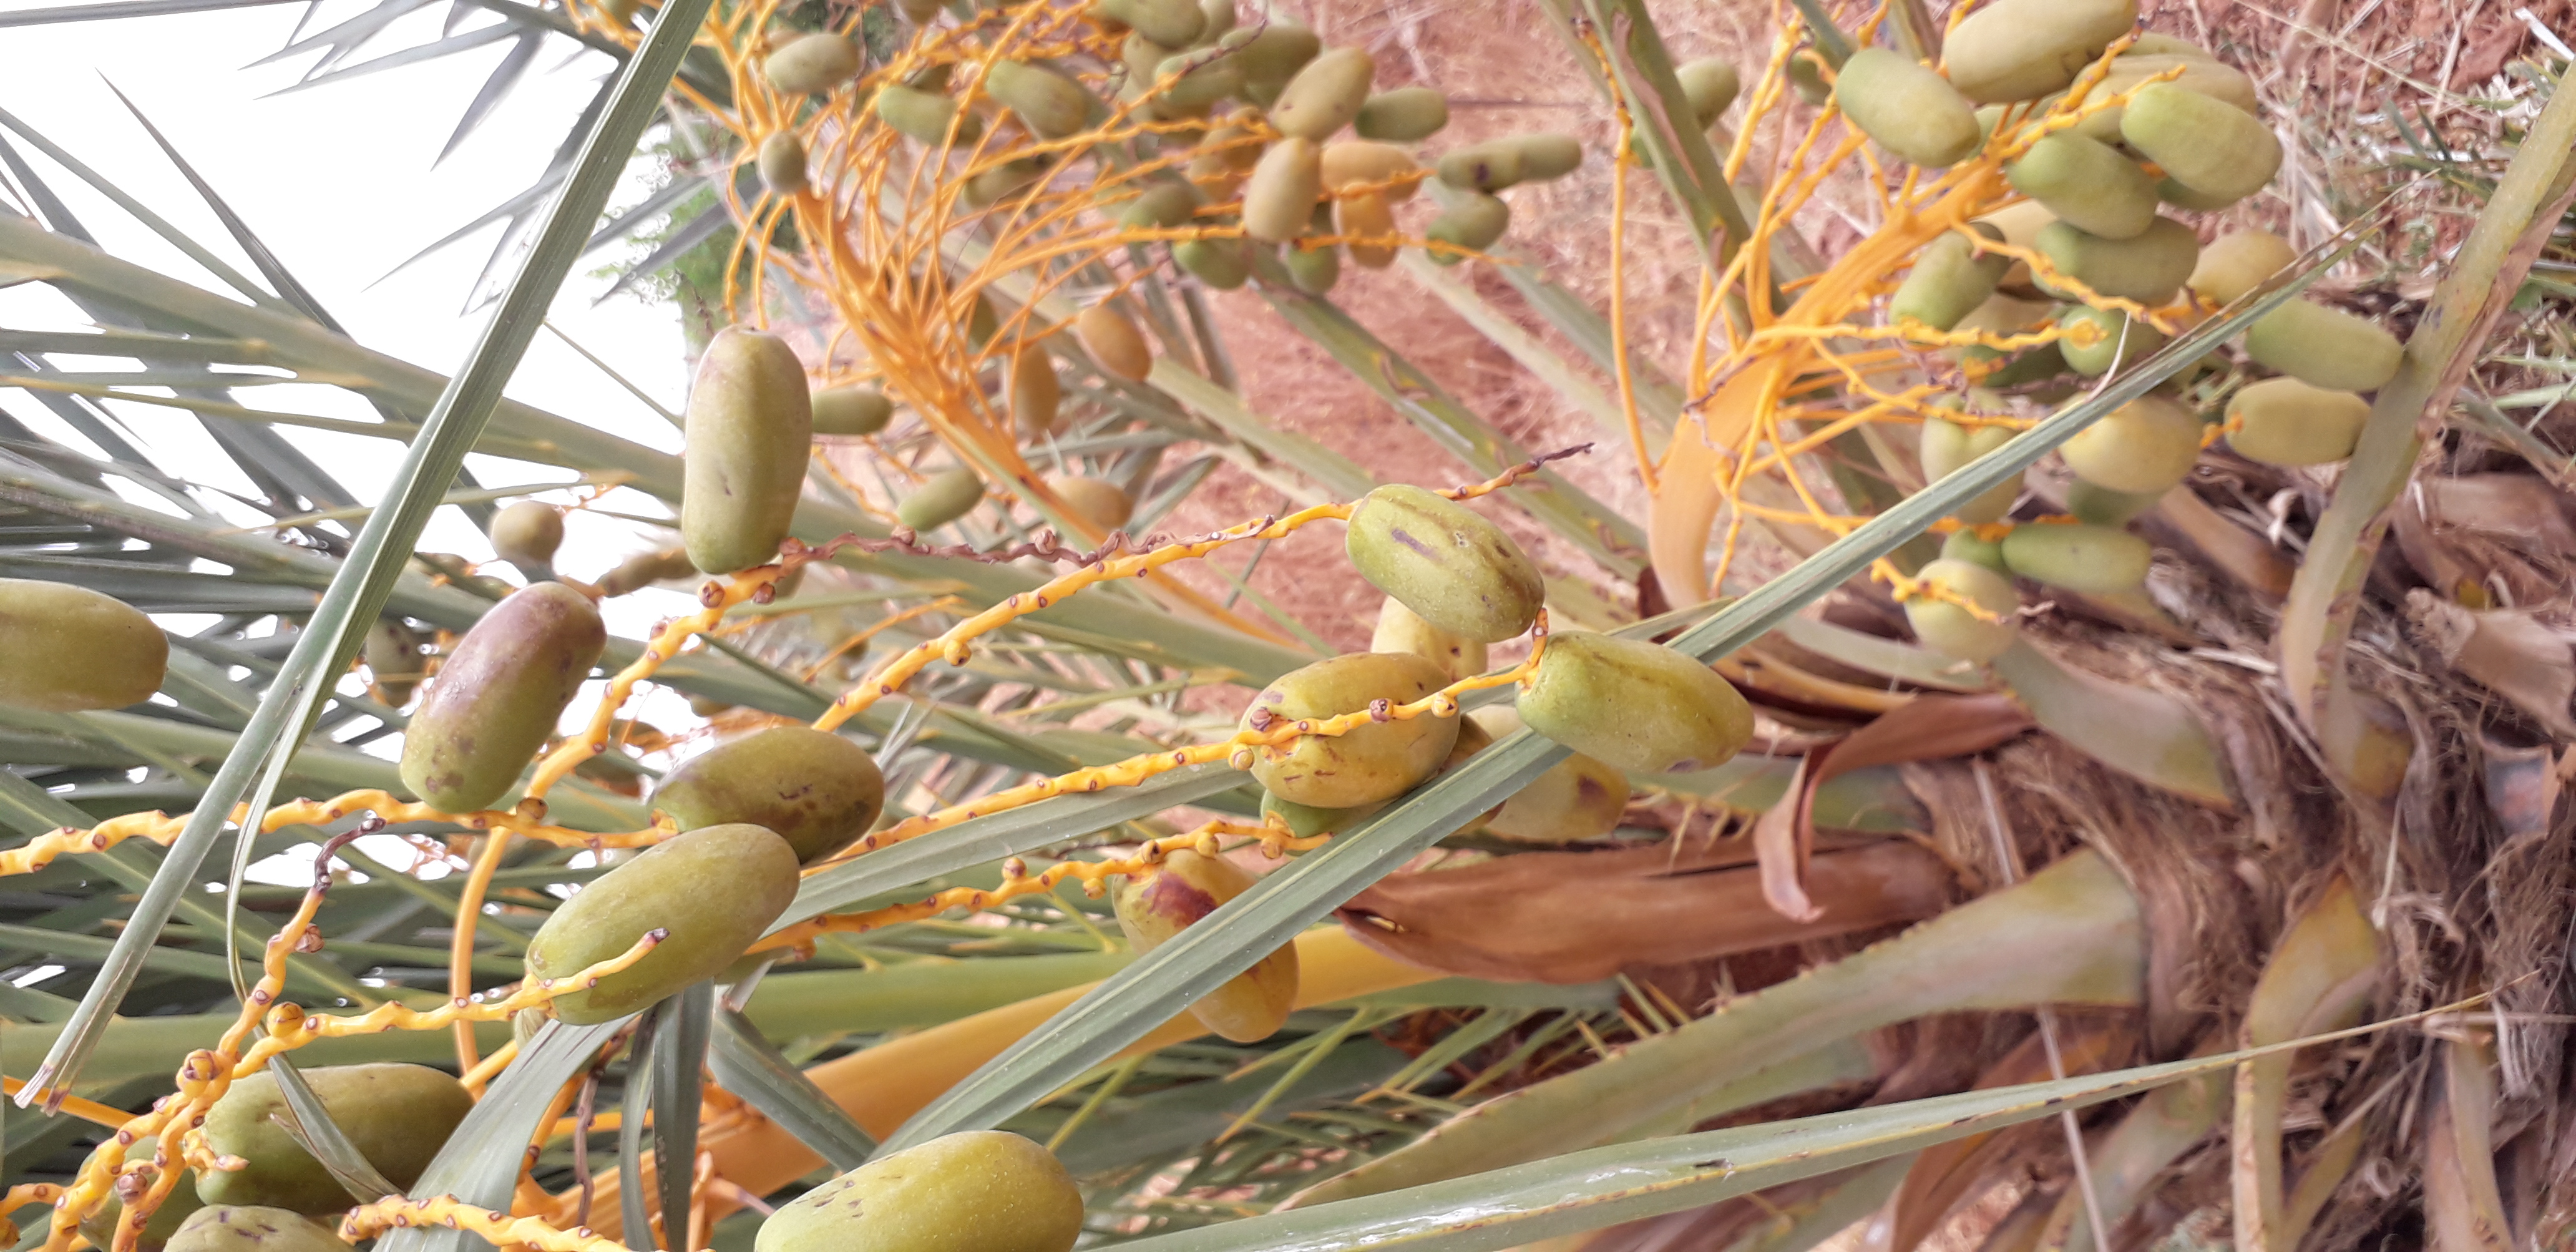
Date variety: Boumajhoul